Epigenetics of schizophrenia

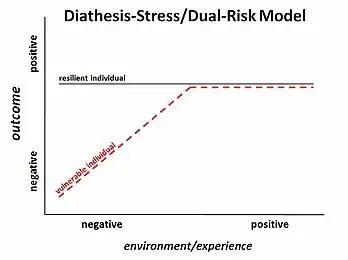
A visualization of the stress-vulnerability model, also known as the diathesis-stress model

The idea of epigenetics has been described as far back as 1942, when Conrad Waddington described it as how the environment regulated genetics. As the field and available technology has progressed, the term has come to also refer to the molecular mechanisms of regulation. The concept that these epigenetic changes can be passed on to future generations has progressively become more accepted.